Zerbe Run

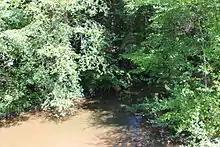
Mouth of Zerbe Run

The elevation near the mouth of Zerbe Run is above sea level. The elevation of the stream's source is above sea level.